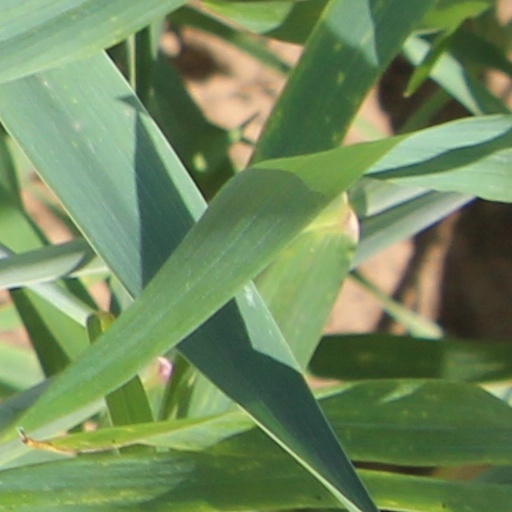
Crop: wheat